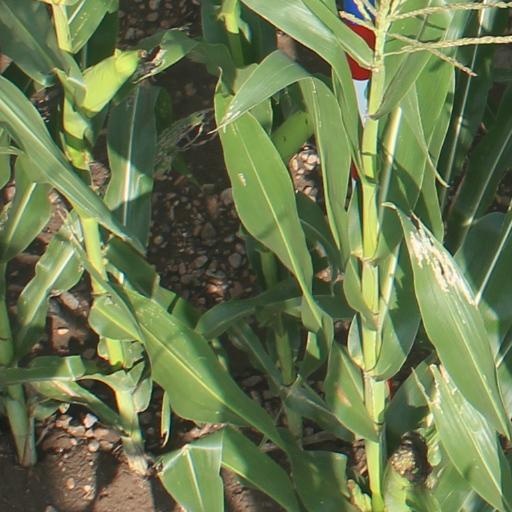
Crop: maize; corn